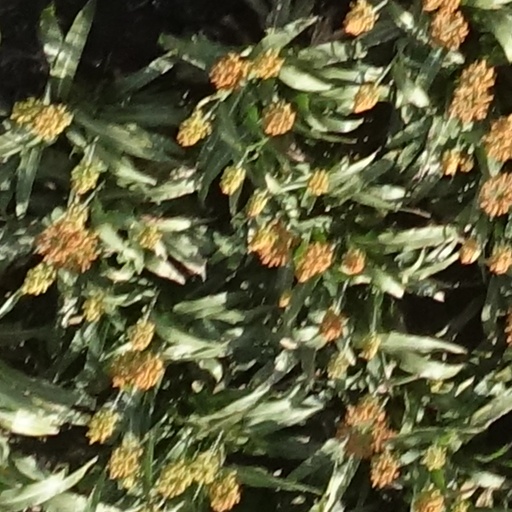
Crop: sorghum